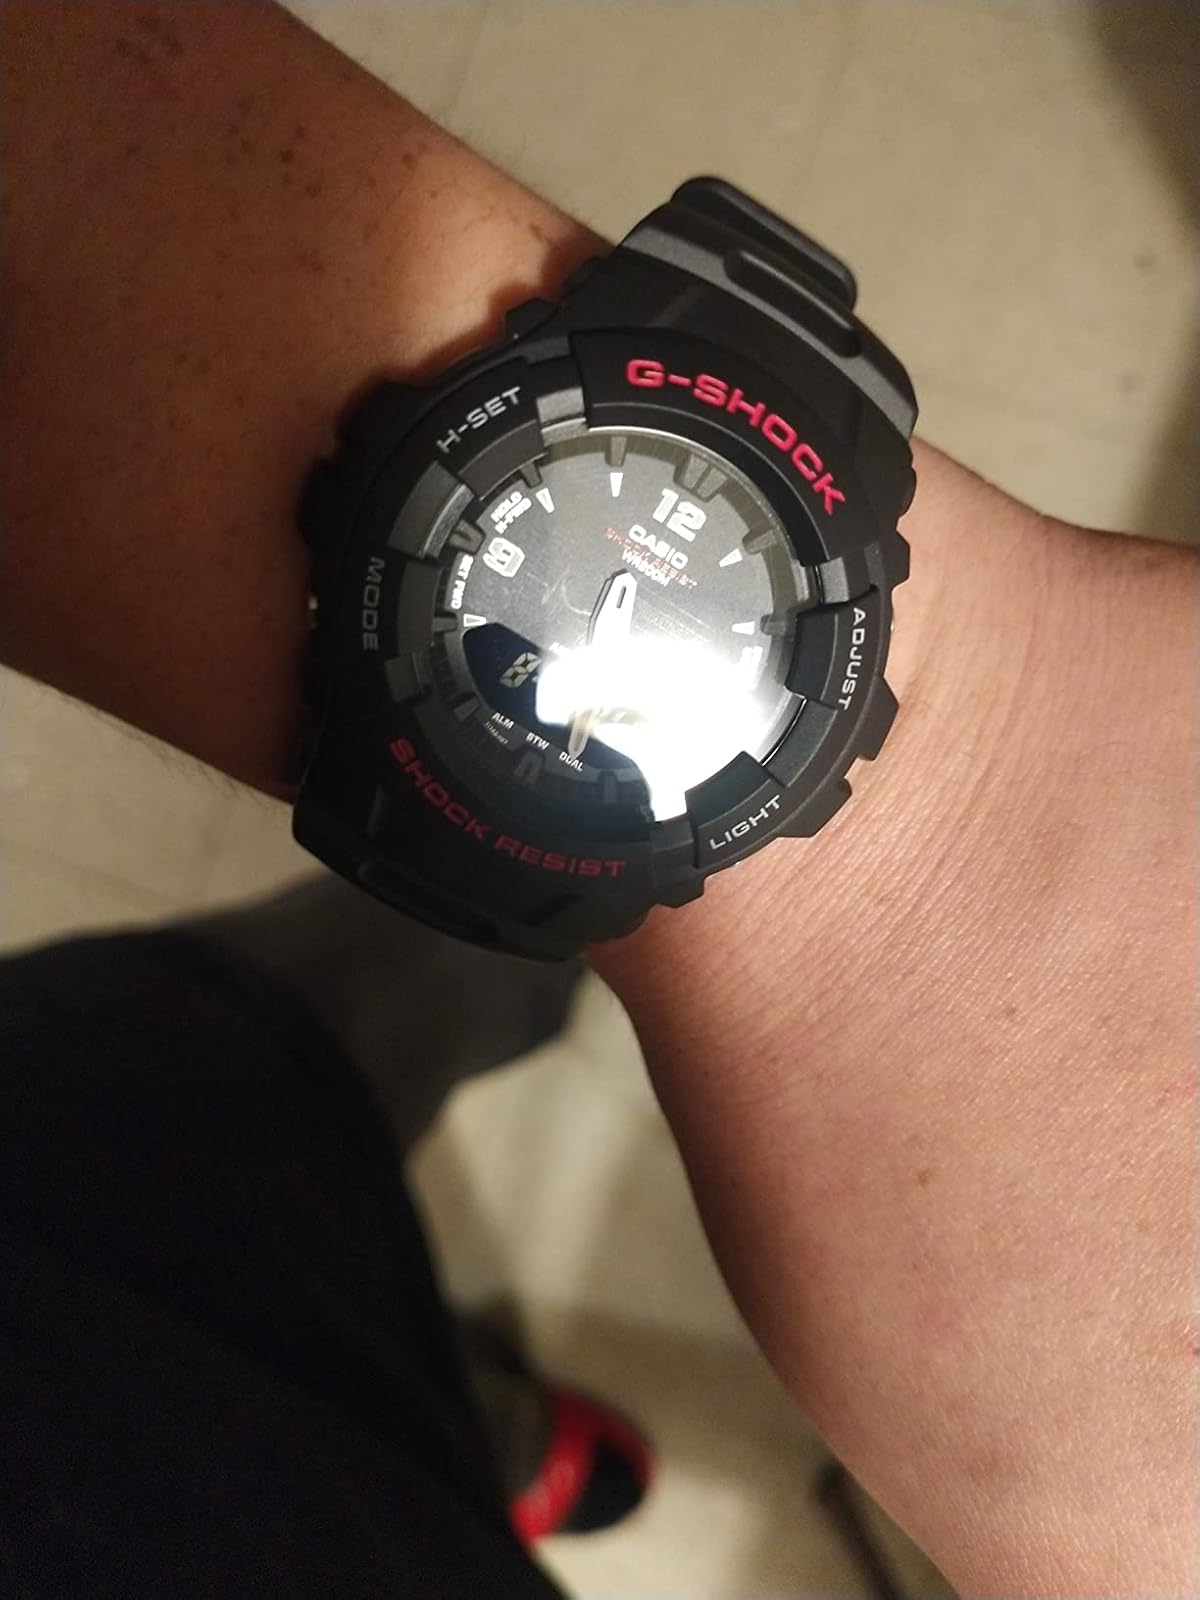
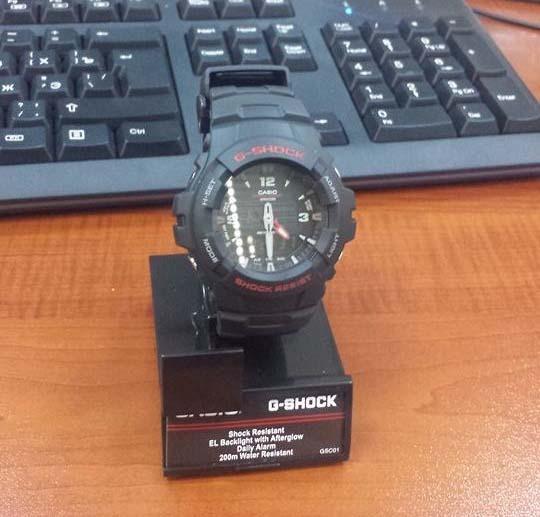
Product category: accessories_watch
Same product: yes